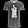
Label: T - shirt / top